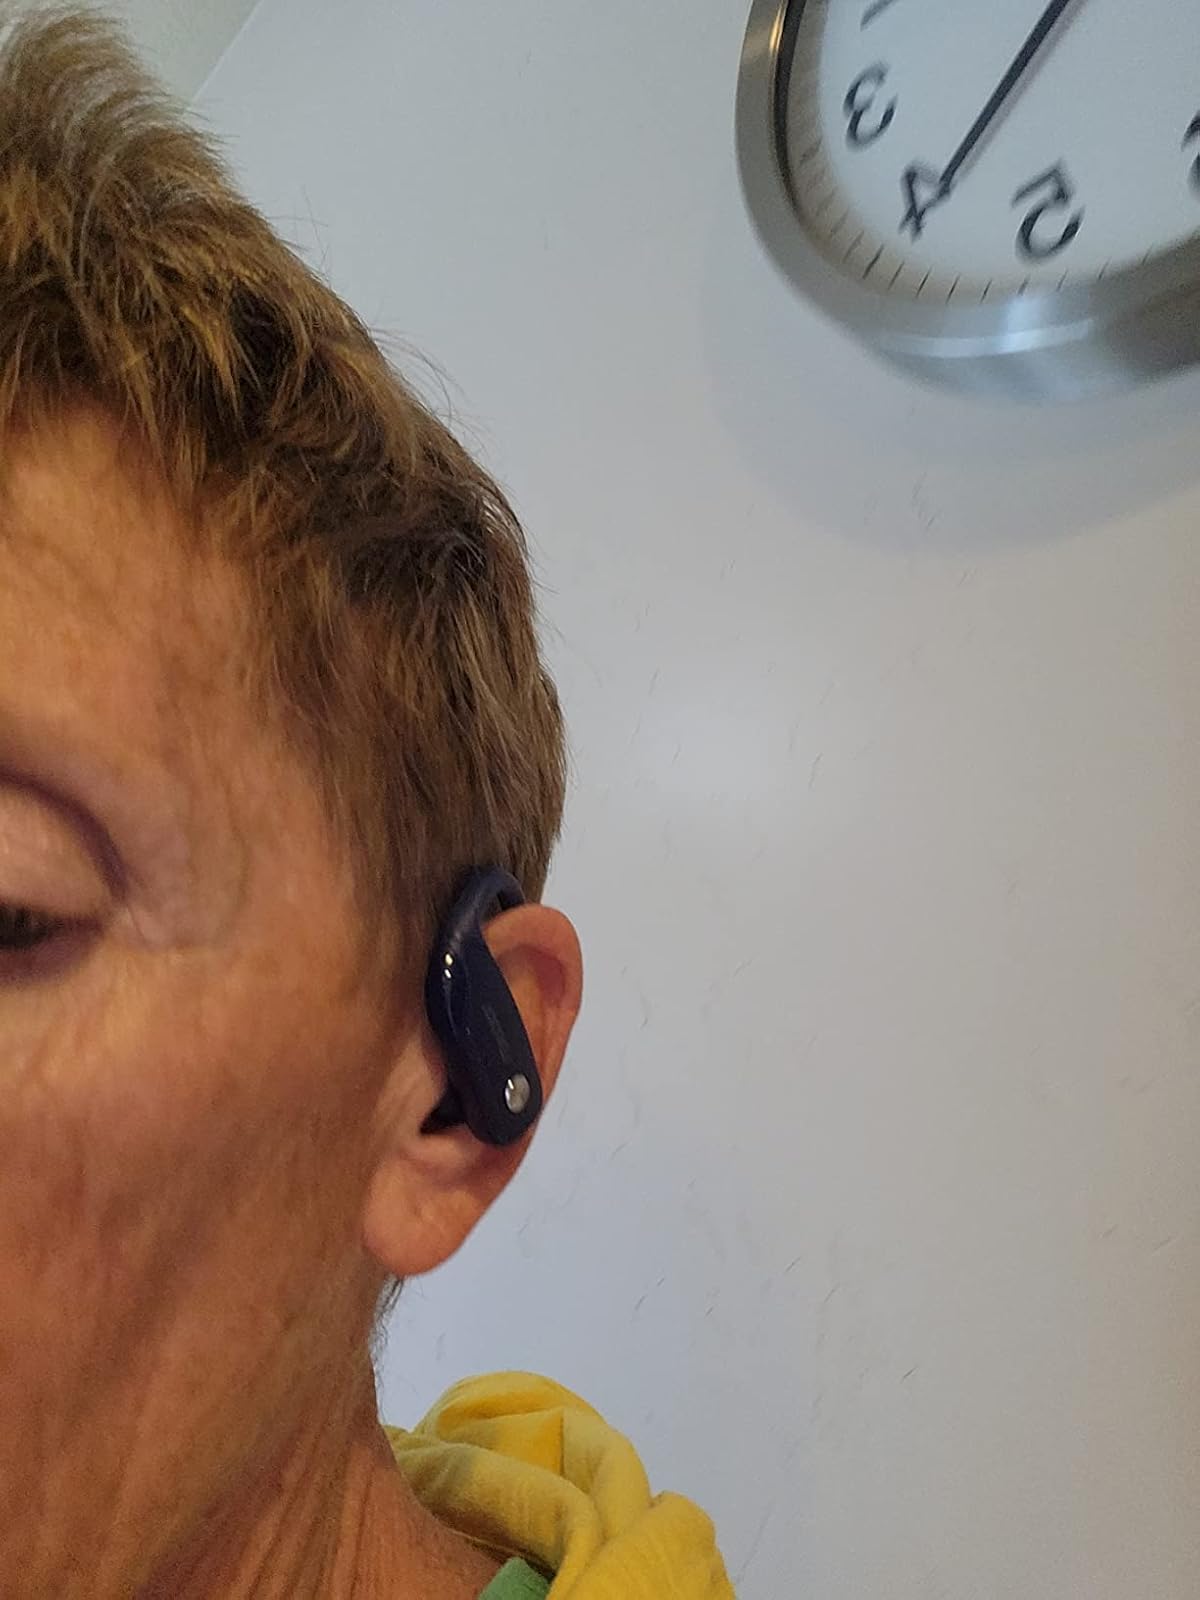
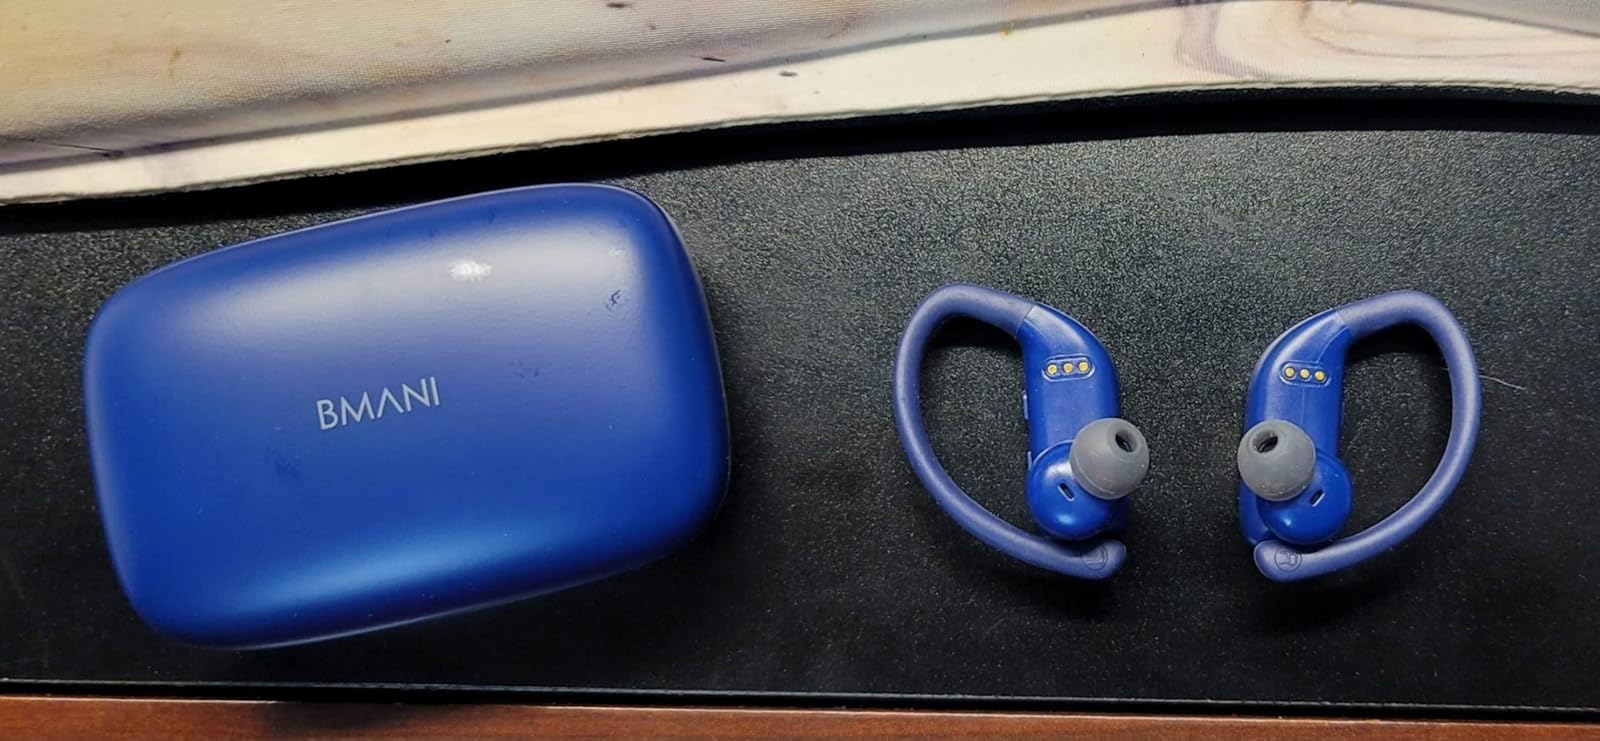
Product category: earbuds
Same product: yes